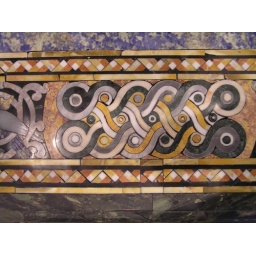
Pattern on the large reading table in the library on board.